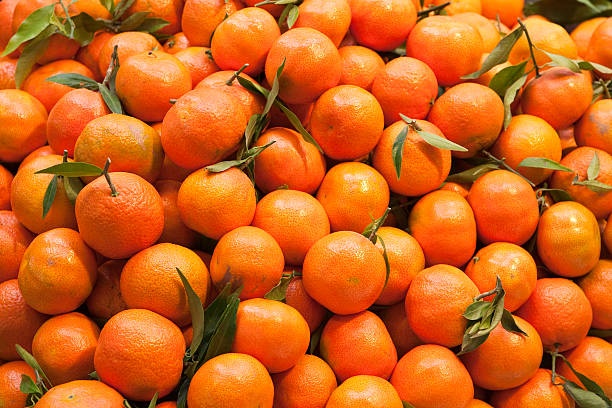
Label: mandarine